Harold Davis (sprinter)

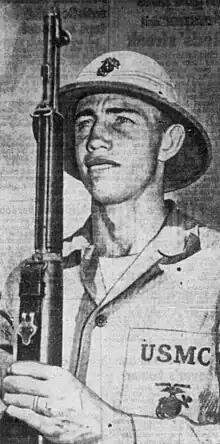
Davis, circa 1943

Harold Davis (born January 5, 1921, in Salinas, California, died August 12, 2007) was an American Track and Field athlete. He was a World Record holder in the 100 metres. In 1974, he was elected to the USA Track & Field National Track and Field Hall of Fame.